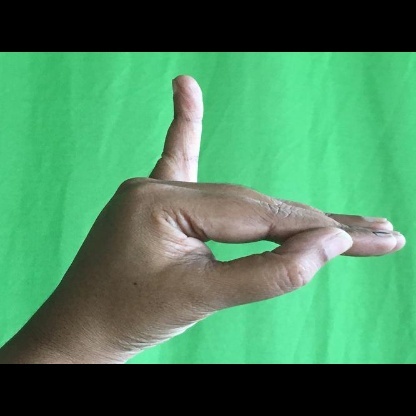
Mudra: Hamsapaksha